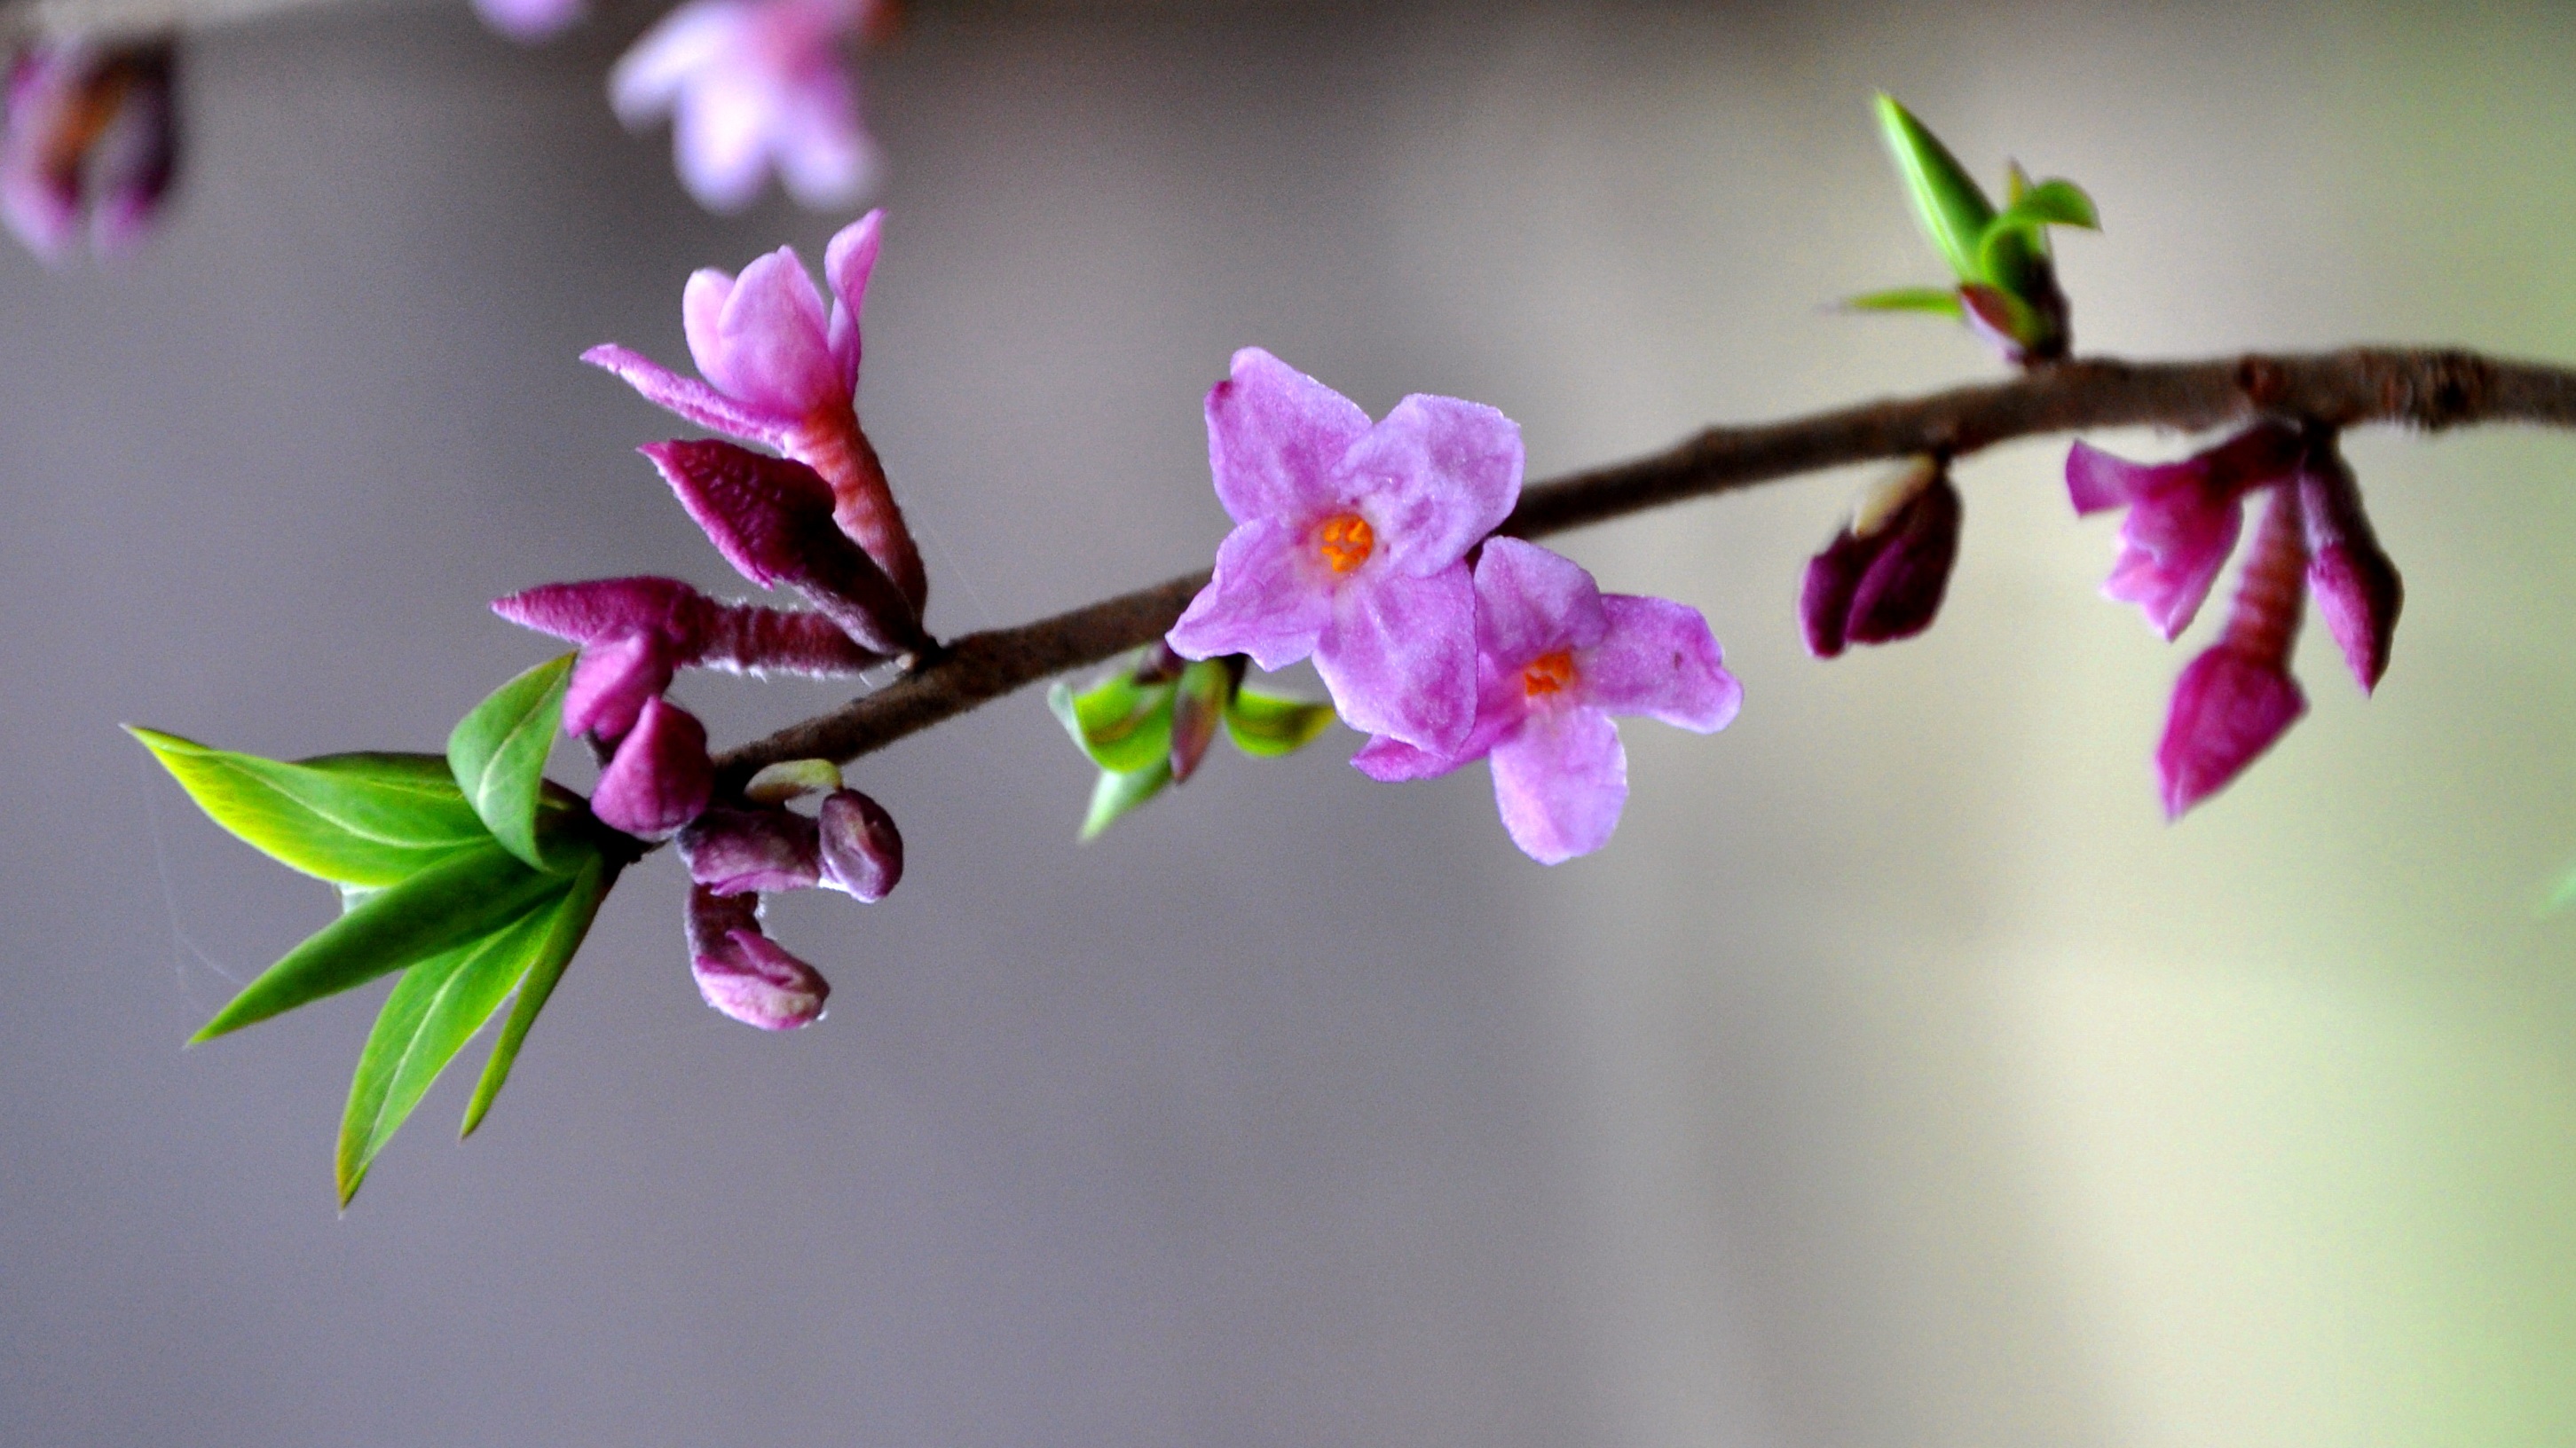
forest, branch, blossom, plant, photography, leaf, flower, petal, spring, botany, pink, flora, orchid, wildflower, close up, spring flowers, macro photography, flowering plant, plant stem, land plant, moth orchid, daphne mezereum